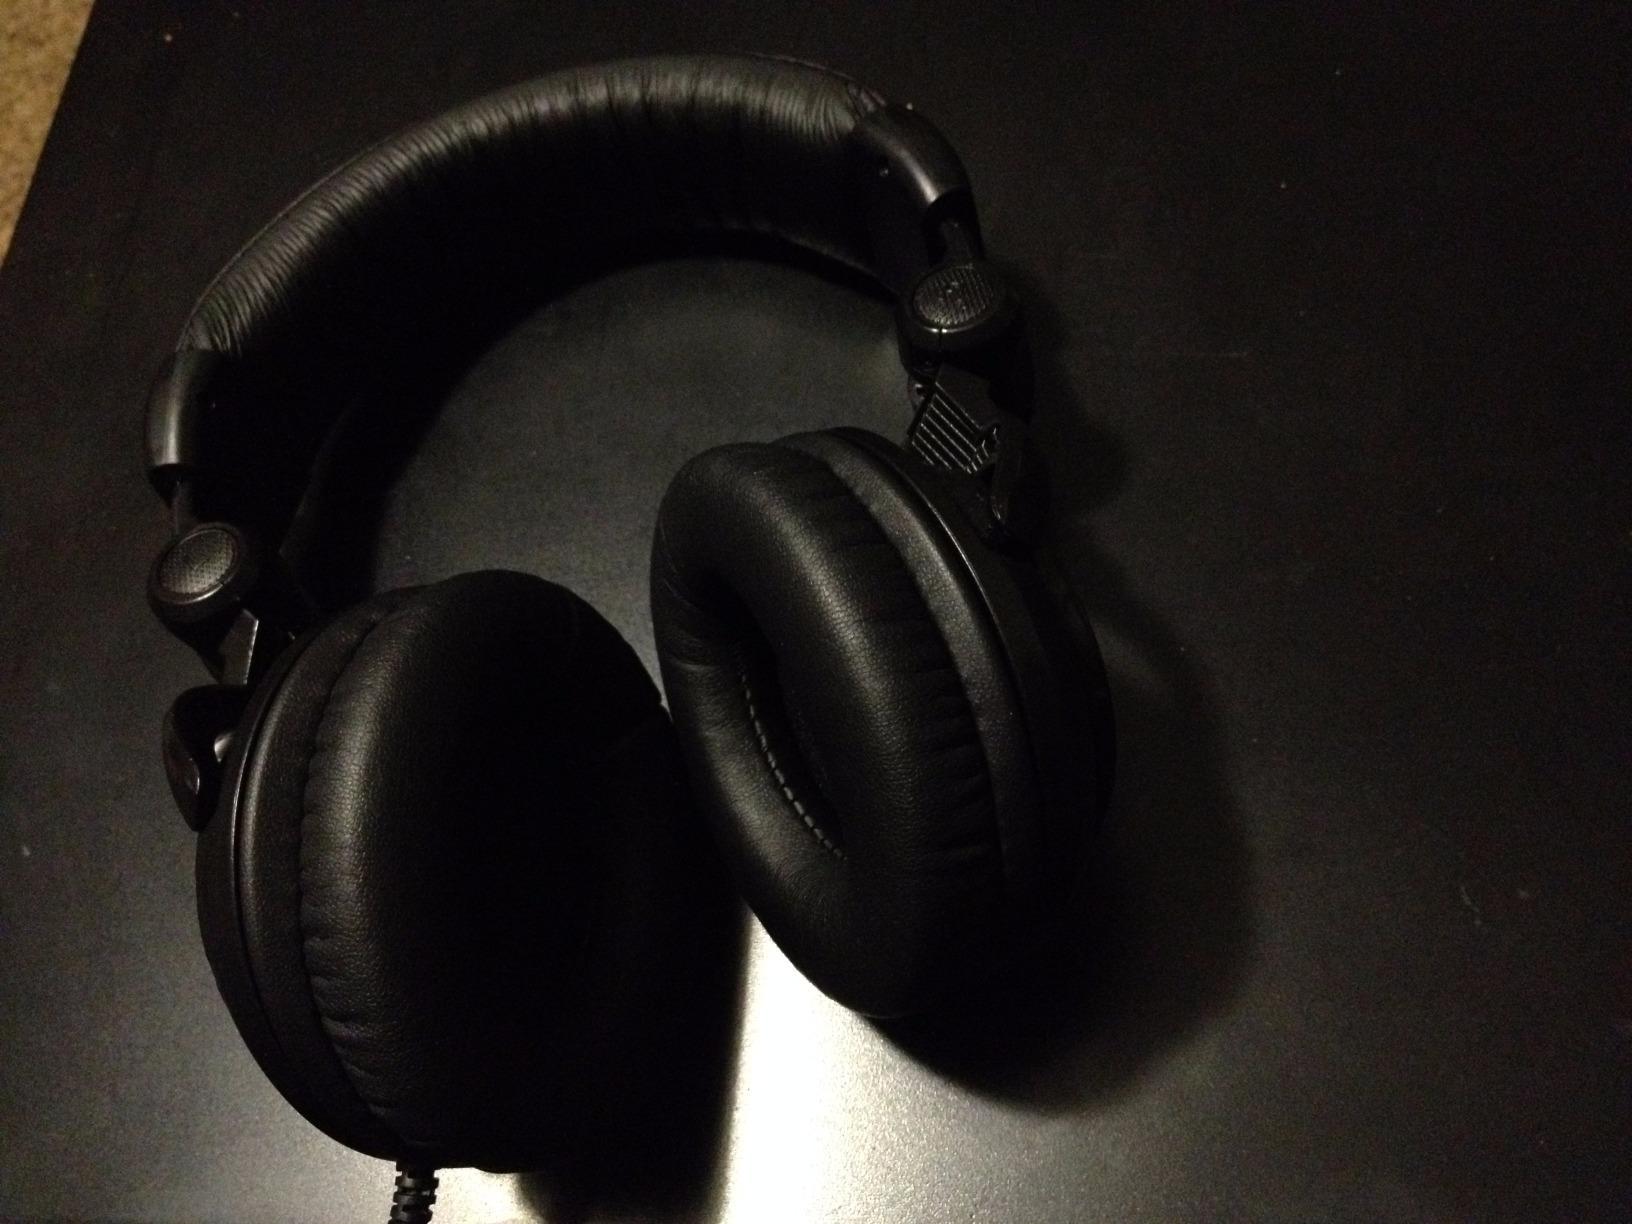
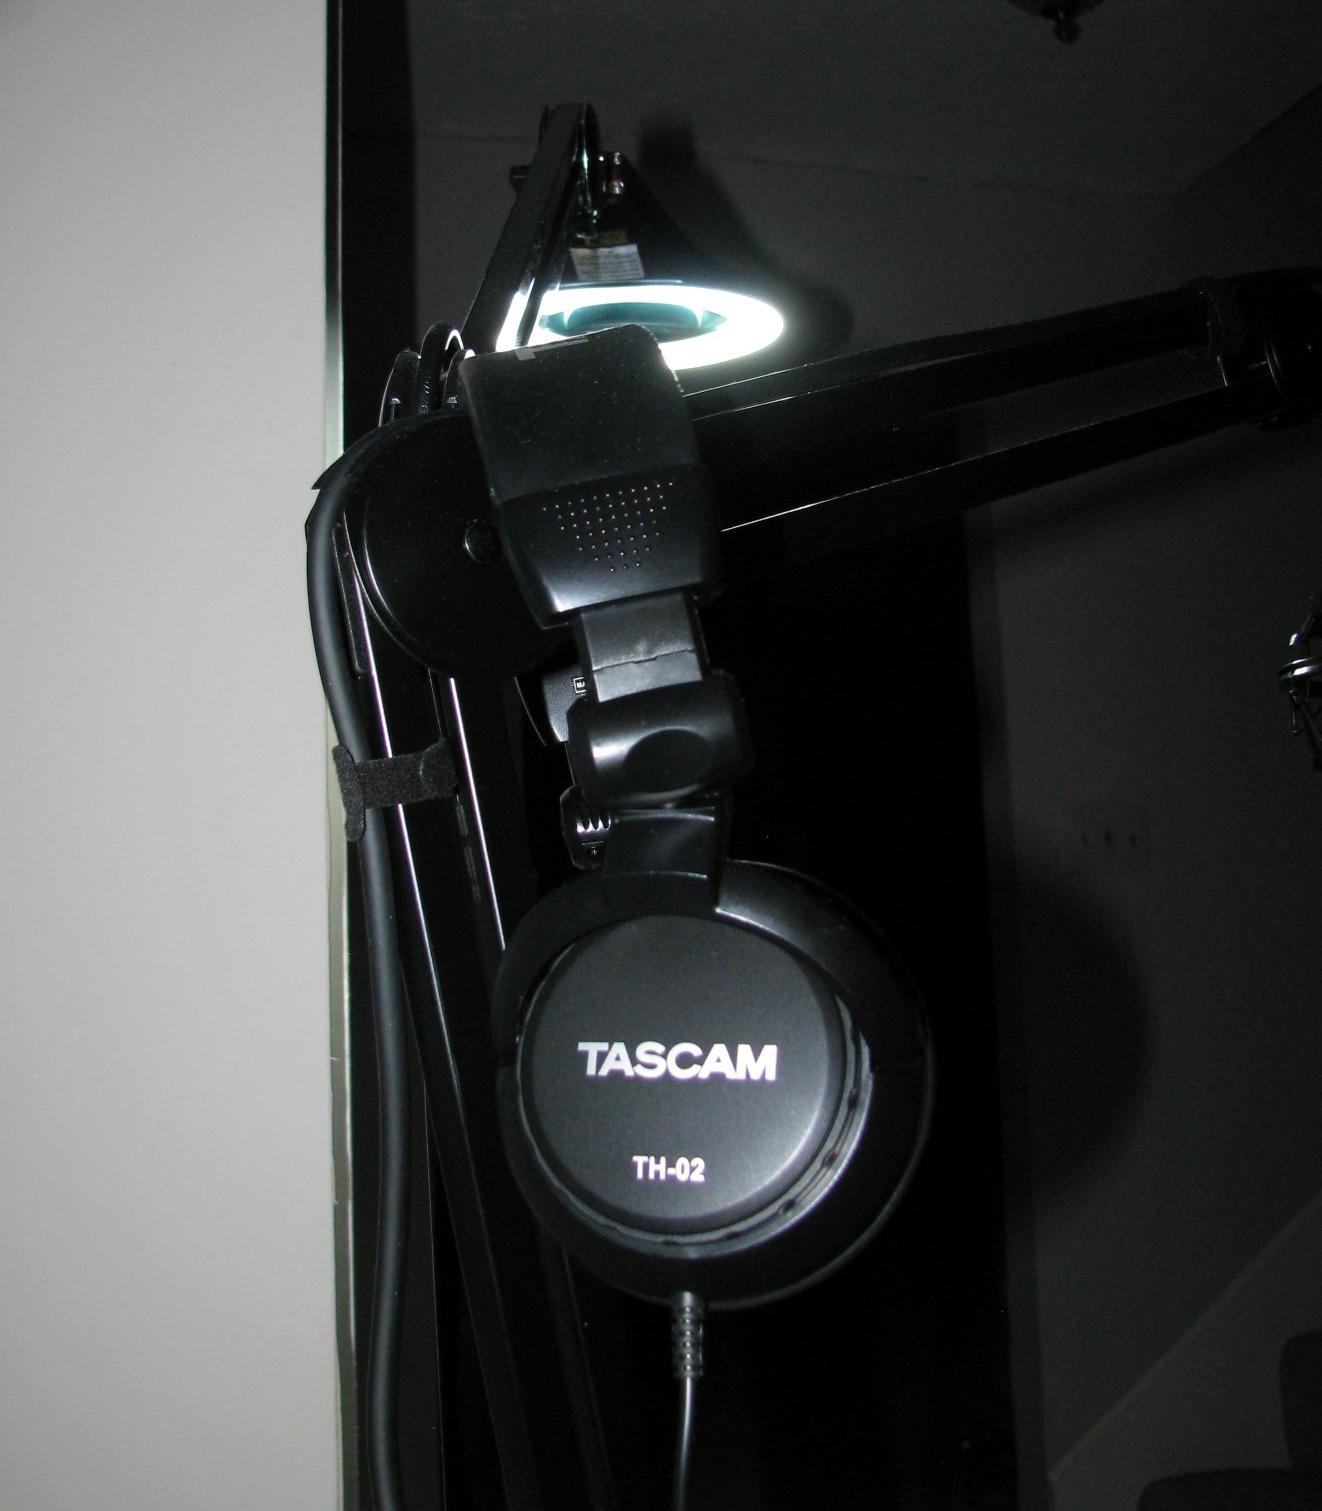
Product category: headphones
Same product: yes